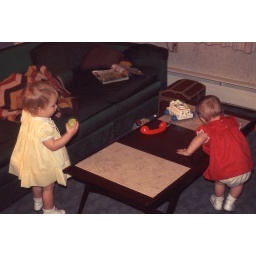
I'm in the red dress, Tammy in the yellow dress. I think this is my first birthday celebration, 1972.